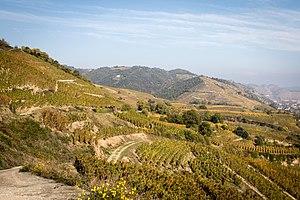
Vigne de Saint Joseph
Le saint-joseph est un vin d'appellation d'origine contrôlée produit sur près de 50 km sur la rive droite du Rhône, dans les départements de la Loire et de l'Ardèche.